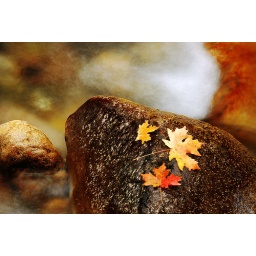
Maple leaves on rock by rapids af river